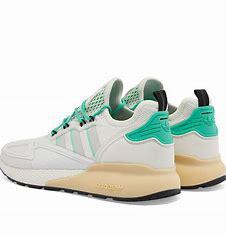
Brand: Adidas
Model: ZX 2K